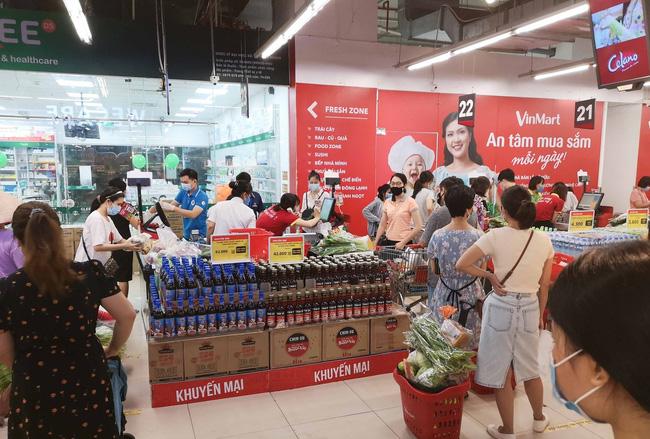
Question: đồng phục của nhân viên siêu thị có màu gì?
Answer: đồng phục có màu đỏ